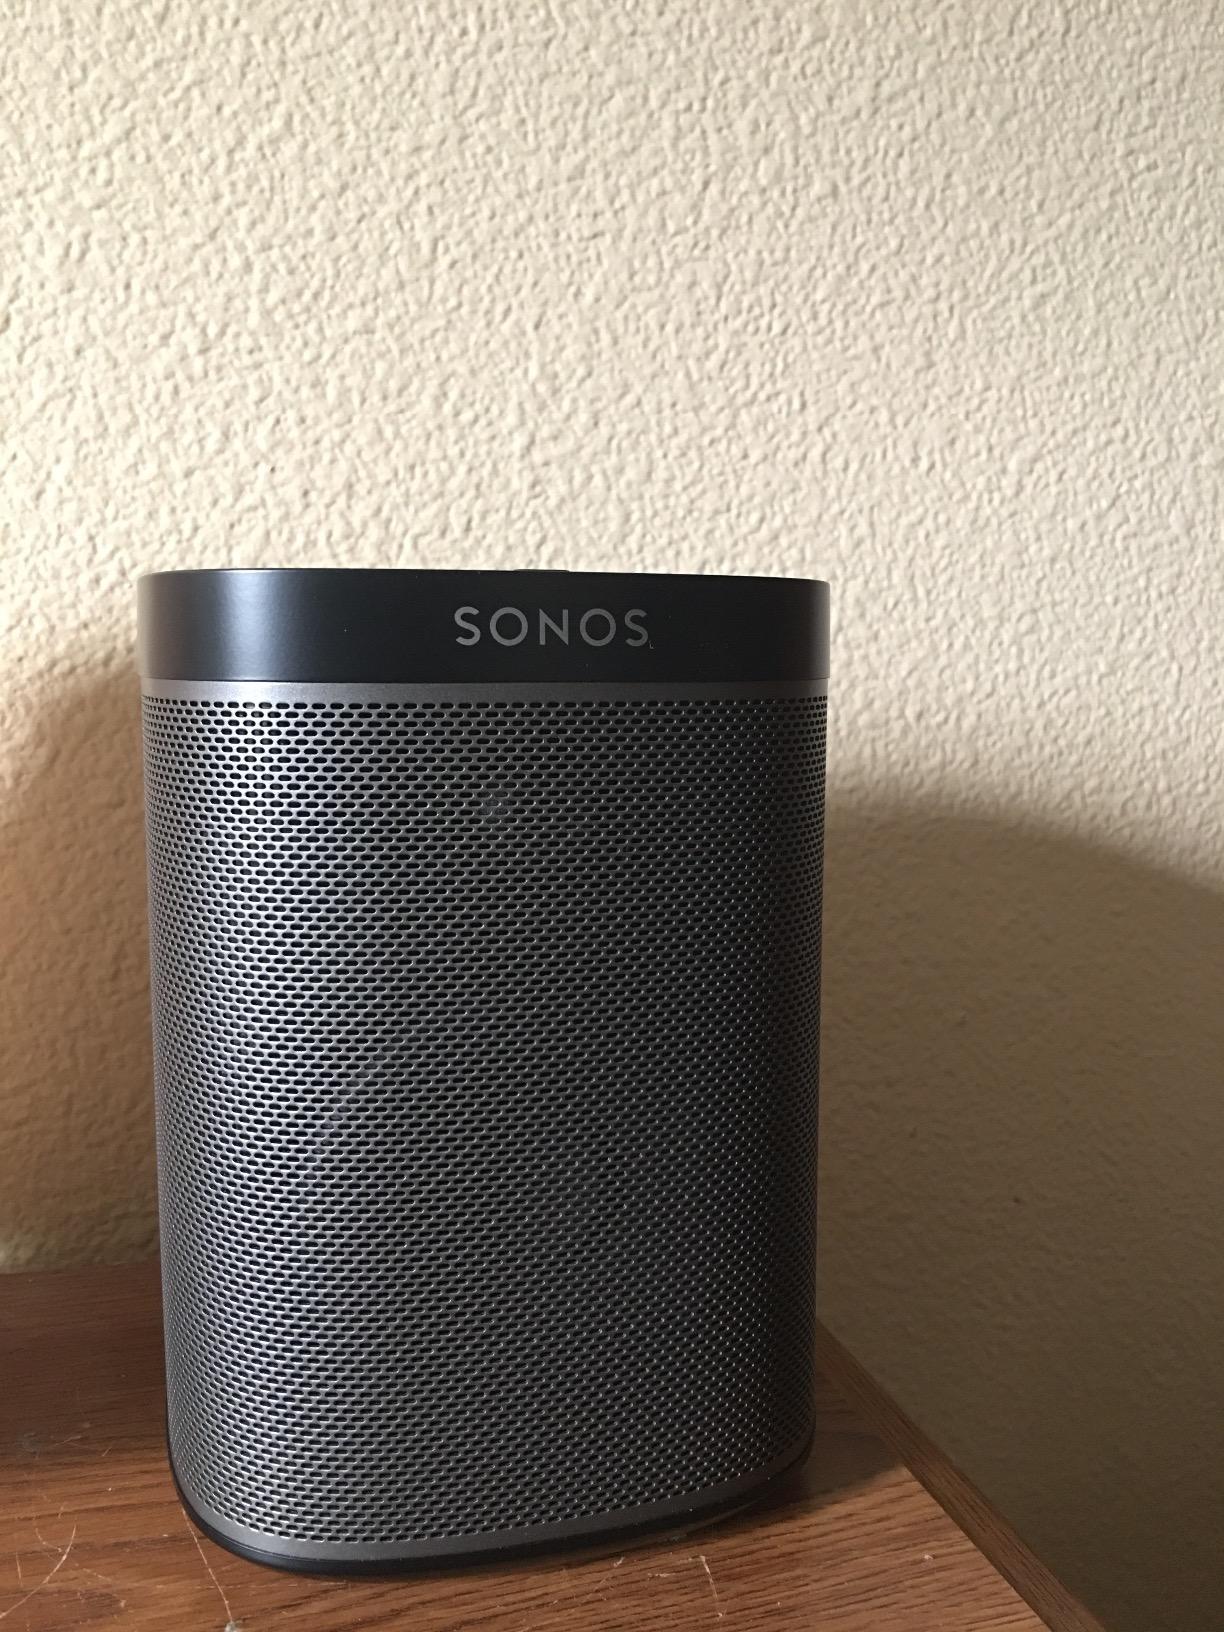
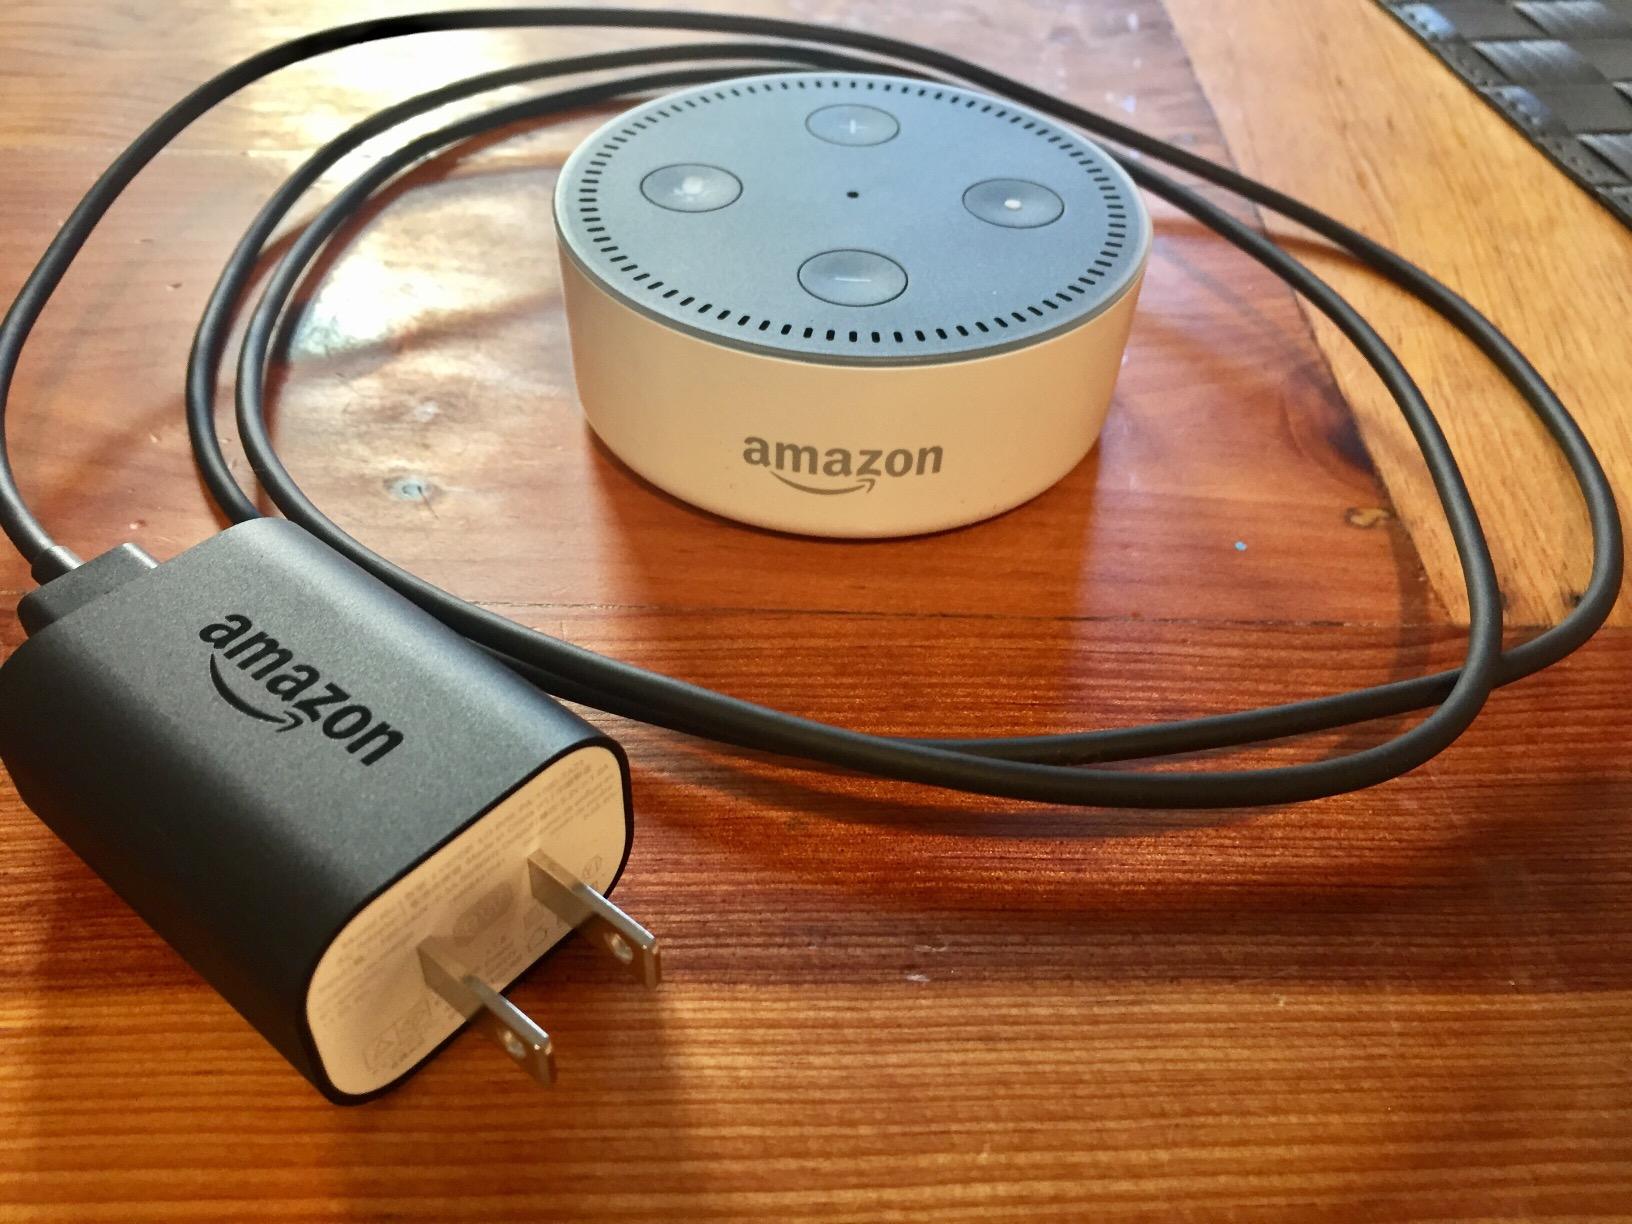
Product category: speaker
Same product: no